The Abyss of Life

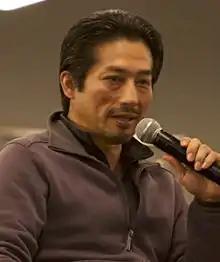
Hiroyuki Sanada's performance received widespread critical acclaim, and the Primetime Emmy Award for Outstanding Lead Actor in a Drama Series.

"The Abyss of Life" received critical acclaim. The review aggregator website Rotten Tomatoes reported a 100% approval rating for the episode, based on 6 reviews, with an average rating of 9.4/10.